Schiers railway station

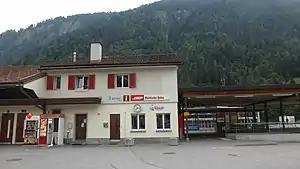
The station building in 2018

Schiers railway station is a railway station in the municipality of Schiers, in the Swiss canton of Grisons. It is an intermediate stop on the Rhaetian Railway Landquart–Davos Platz line.